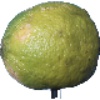
Label: Limes 1